Super Invader

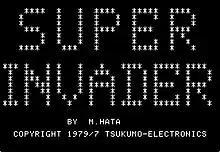
Title screen

Super Invader (also called Super Invasion and Apple Invader) is a fixed shooter video game and a clone of "Space Invaders". It was written by Japanese programmer M. Hata for the Apple II and published by Creative Computing Software in November 1979.